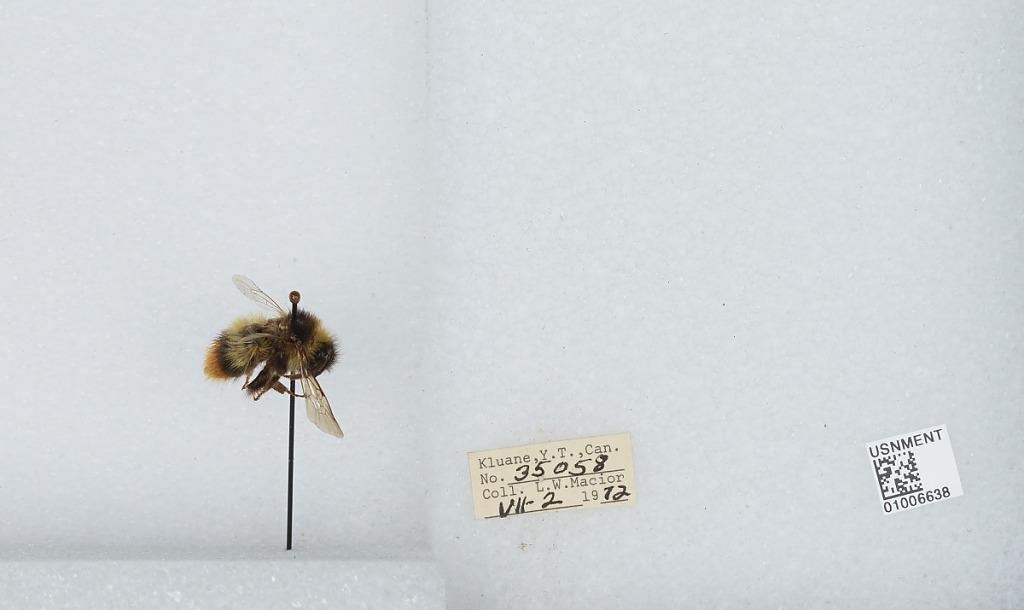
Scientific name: Bombus (Pyrobombus) frigidus Smith
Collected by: L. Macior
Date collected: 1972-7-2
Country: Canada
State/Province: Yukon Territory
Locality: Kluane
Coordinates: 60.75, -139.5